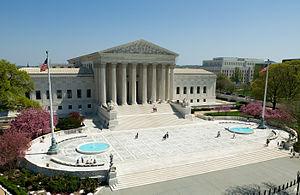
La Cour suprême des États-Unis est le sommet du pouvoir judiciaire aux États-Unis et le tribunal de dernier ressort. C'est l'article III de la Constitution des États-Unis qui institue une Cour suprême et autorise le Congrès à instituer des tribunaux inférieurs, ce qu'il a fait. Conformément à l'article III, la Cour suprême est compétente sur tous les cas relevant de la Constitution ou des lois des États-Unis et des traités qu'ils ont conclus. La devise de la Cour suprême est « Equal Justice under Law ».